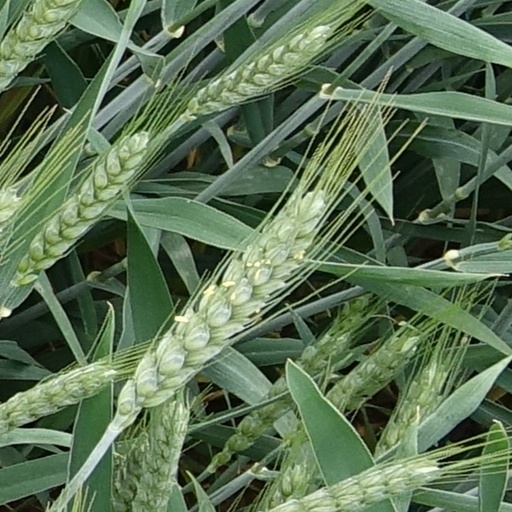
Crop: wheat